Tamanoshima Arata

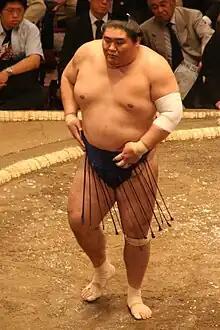
Tamanoshima in May 2009.

Tamanoshima was twice runner-up in a tournament, in July 2001 and March 2005, and he earned five Fighting Spirit prizes. In July 2003 he earned his first "kinboshi" for defeating "yokozuna" Asashōryū. The highest rank he has achieved is "sekiwake", which he reached after scoring ten wins (including another yokozuna upset, over Musashimaru) at "maegashira" 3 in November 2003. He could only manage five wins in his "sekiwake" debut, but returned to the "sanyaku" ranks in July 2004 and January 2006. He was ever present in the top division from March 2001 to January 2008, but a poor 3–12 record in January 2008 meant he was demoted to the second division for the March 2008 tournament. He produced a 10–5 score there which was enough to return him immediately to the top division for May 2008, where he scored a creditable nine wins. However he narrowly failed to secure "kachi-koshi" in his next three tournaments. He fell to "maegashira" 15 in January 2009 but held his "makuuchi" position comfortably with an 11–4 record. He remained in the division until May 2010 when he was once again demoted after scoring only five wins at the bottom "maegashira" rank.